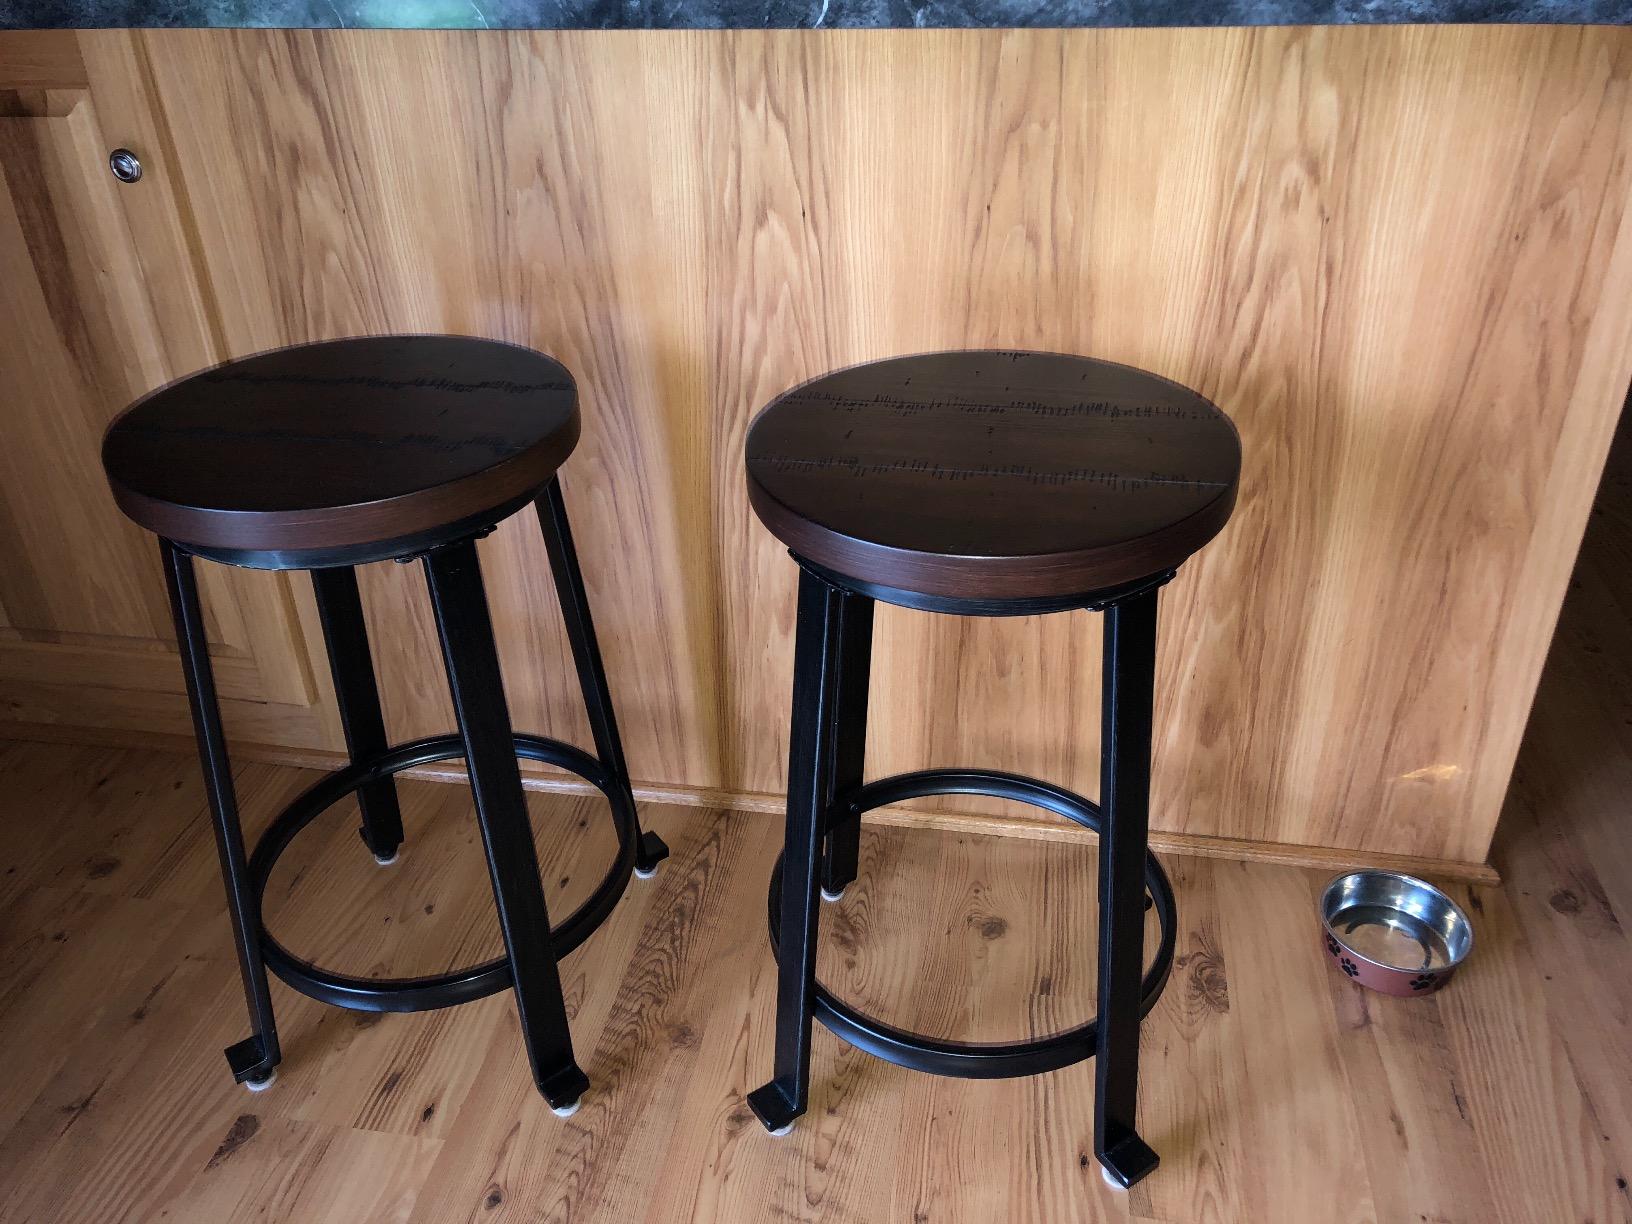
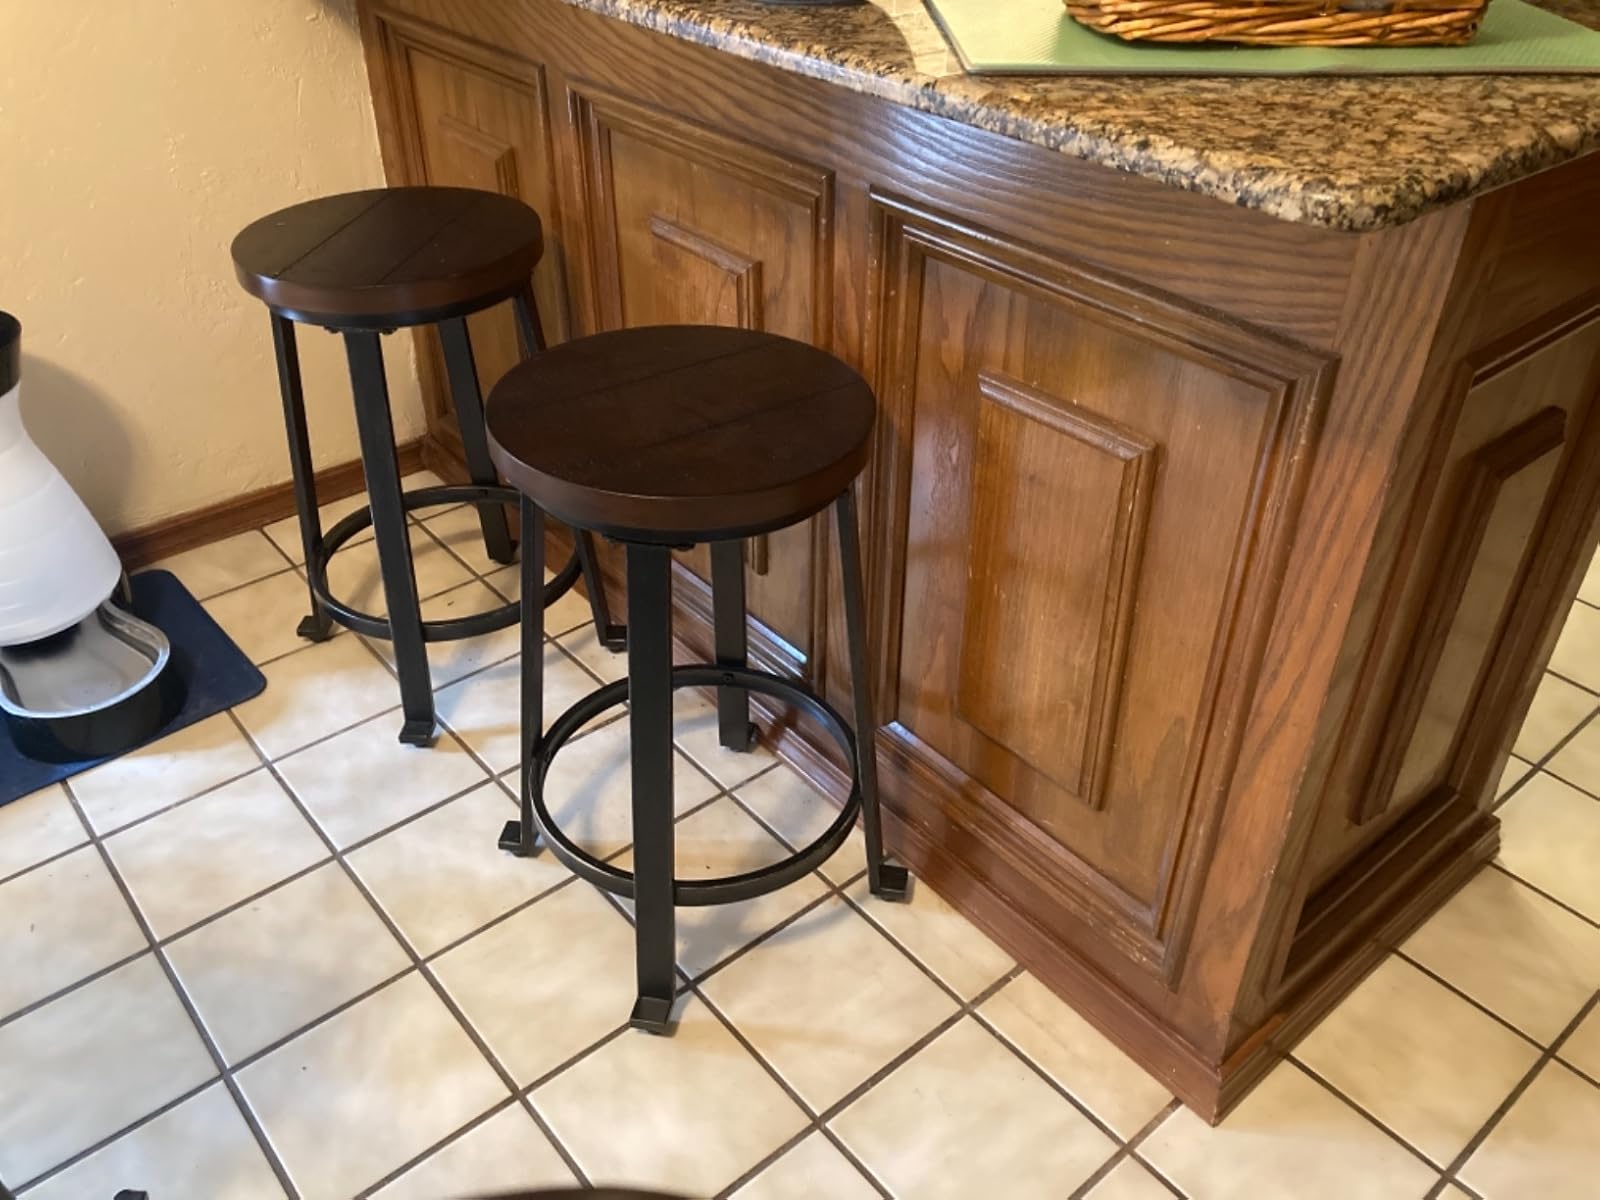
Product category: stool
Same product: yes